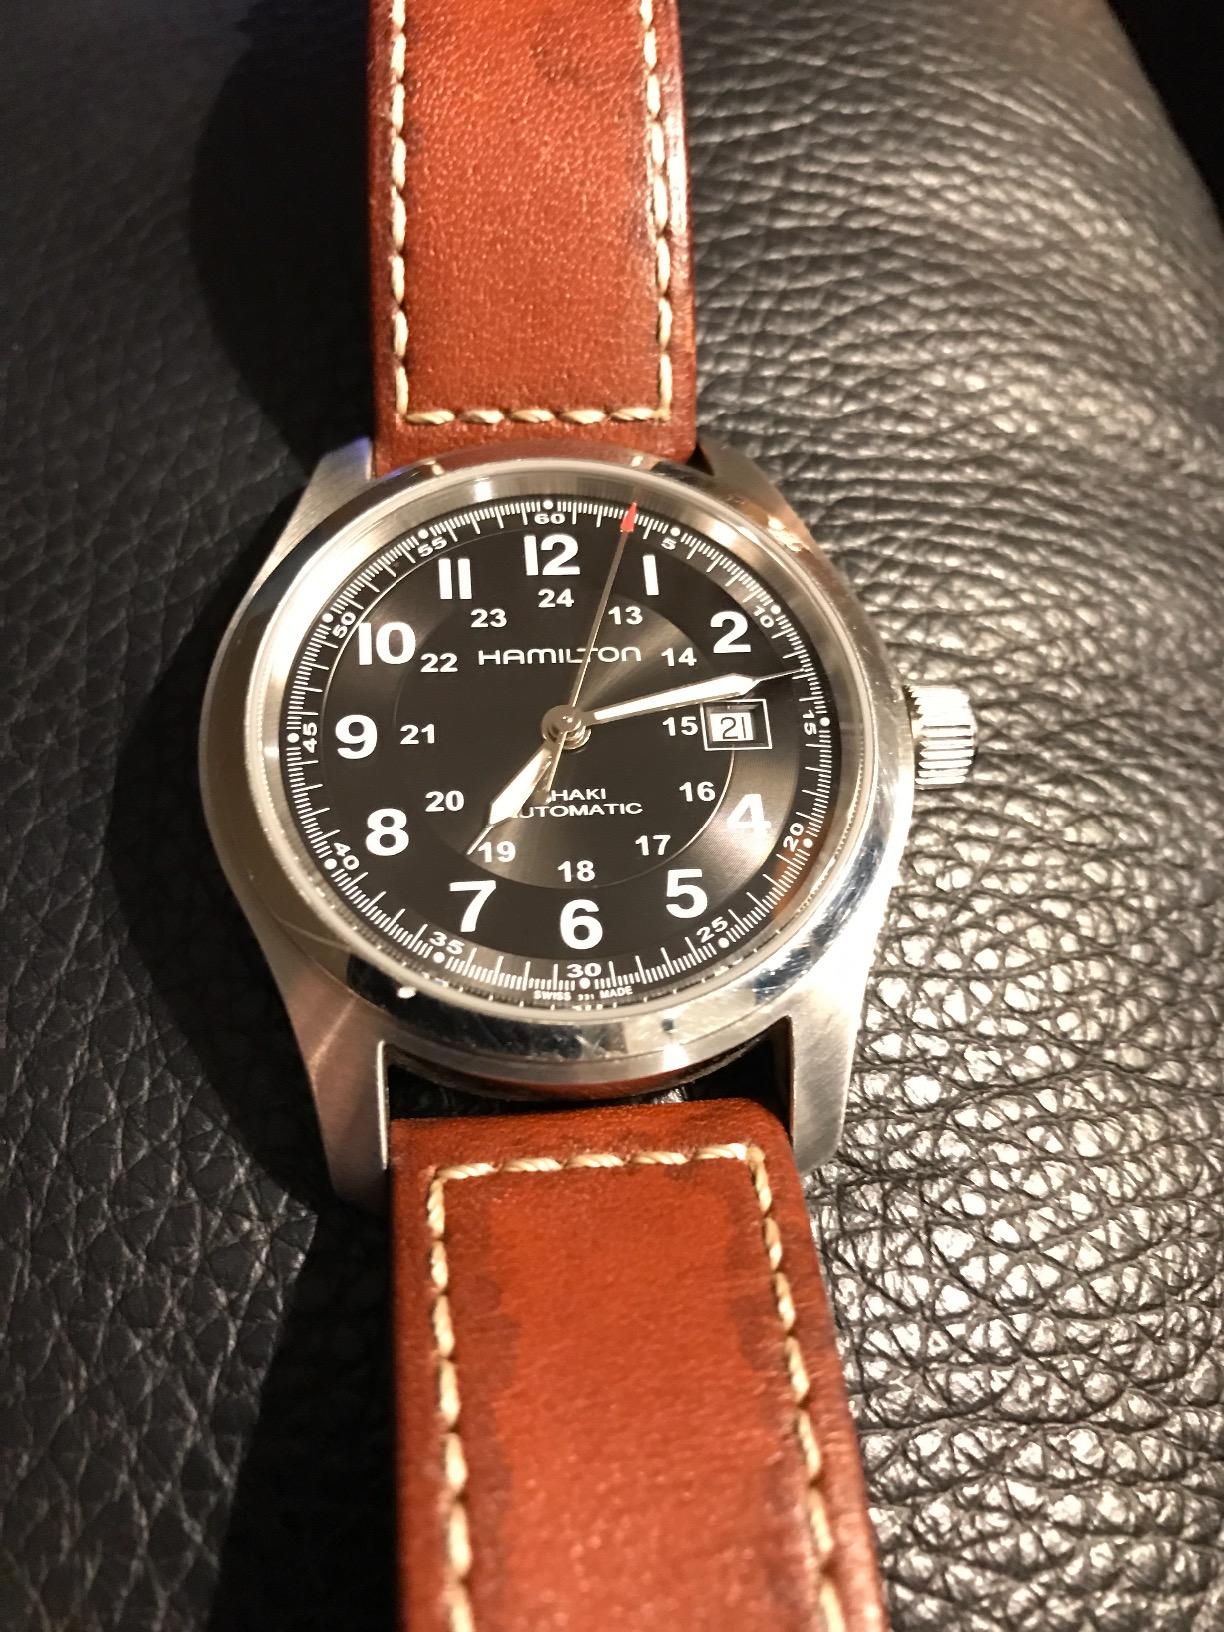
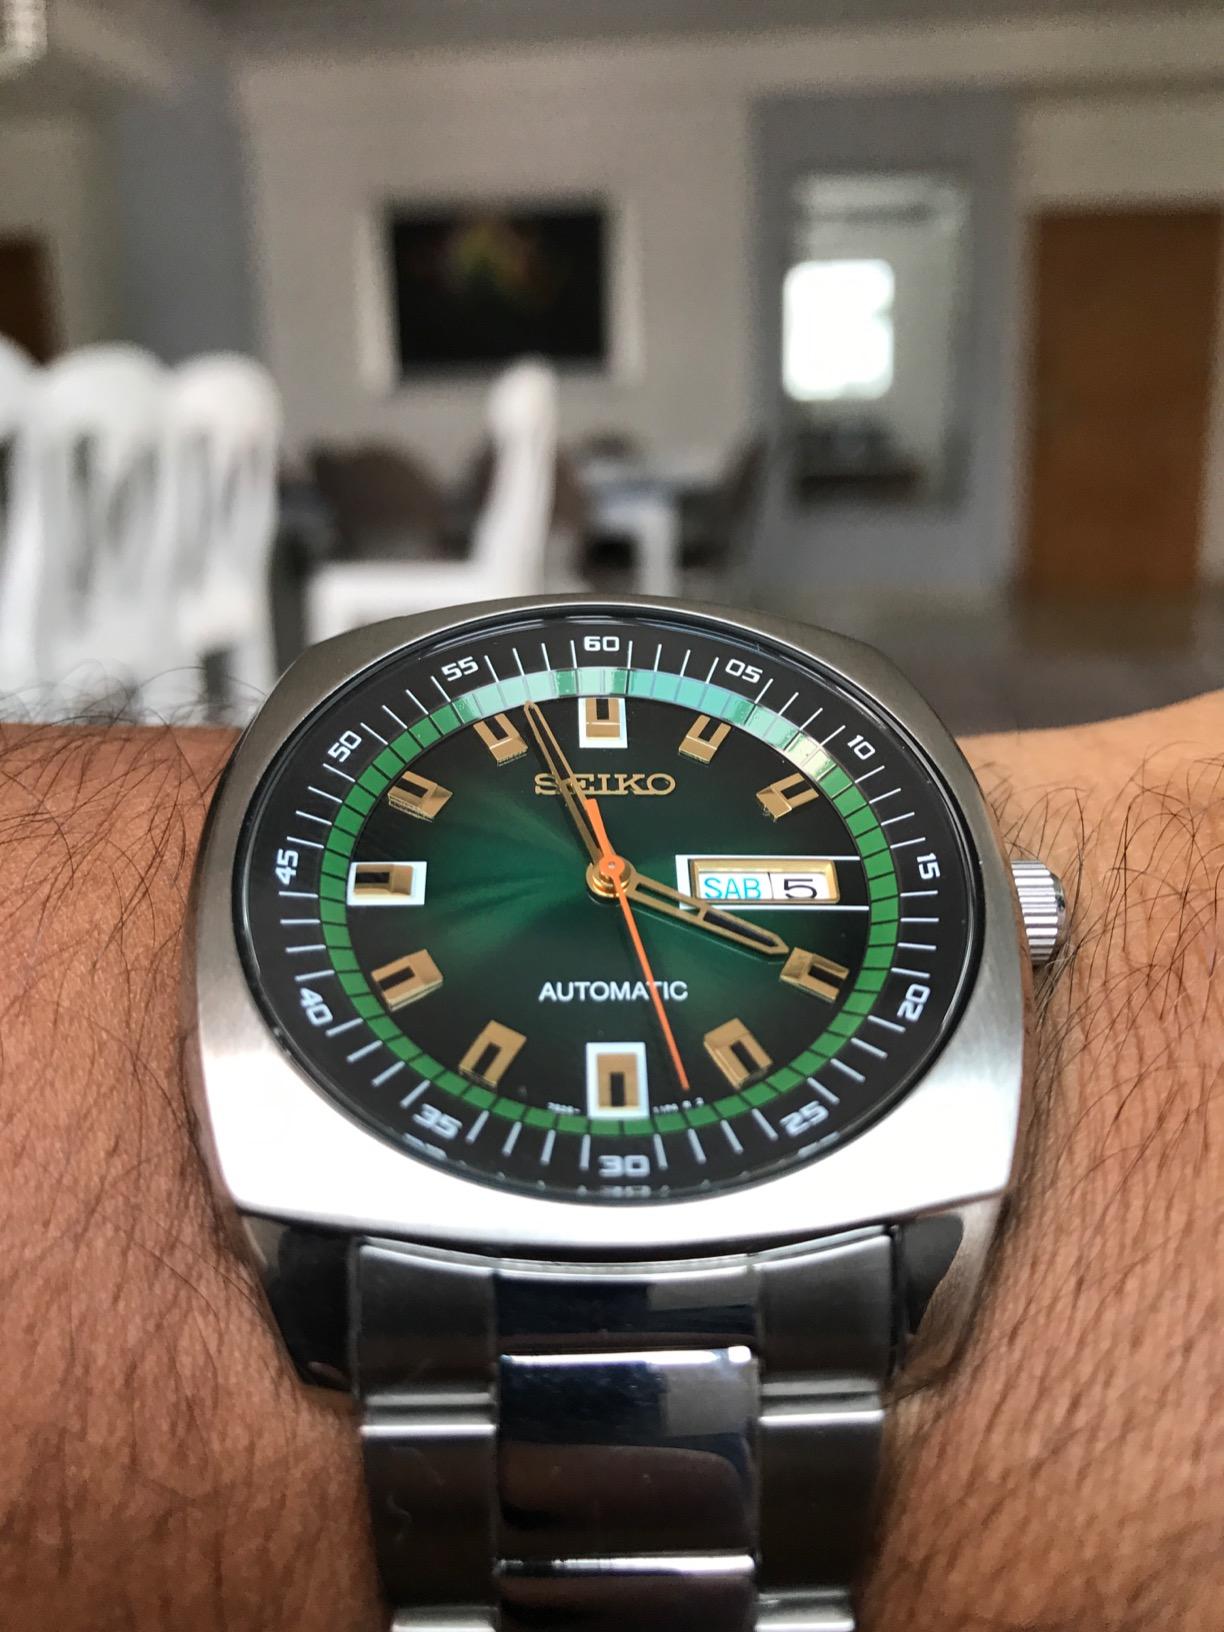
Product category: accessories_watch
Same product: no